Columbian ground squirrel

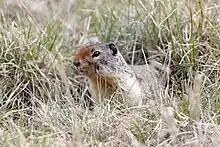
Columbian ground squirrel in North Central Rockies Forests

Treatment of female Columbian ground squirrels with flea powder resulted in an improved condition of treated animals. Litters produced by treated females were larger. The treated females were gained mass between the time the young were born, through weaning. Untreated cohorts, on the other hand, lost mass over this time frame.